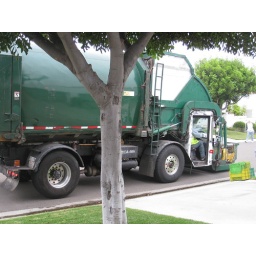
these truck were taken in a gated community in ocean hills.